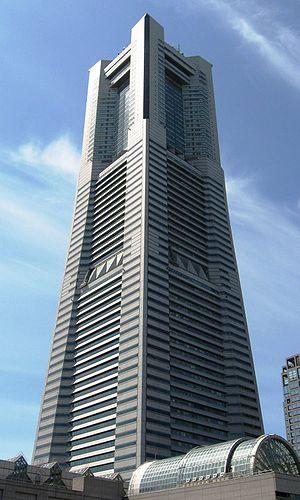
Hugh Stubbins Jr. était un architecte américain, qui a réalisé de nombreux bâtiments importants partout dans le monde. Hugh Stubbins est né à Birmingham, dans l'Alabama. Il fit ses études au Georgia Institute of Technology, avant d'obtenir son diplôme d'architecture à Harvard. Il a créé le cabinet Hugh Stubbins and Associates, devenu par la suite The Stubbins Associates, Inc. et aujourd'hui KlingStubbins après une fusion avec l'agence de Vincent Kling.